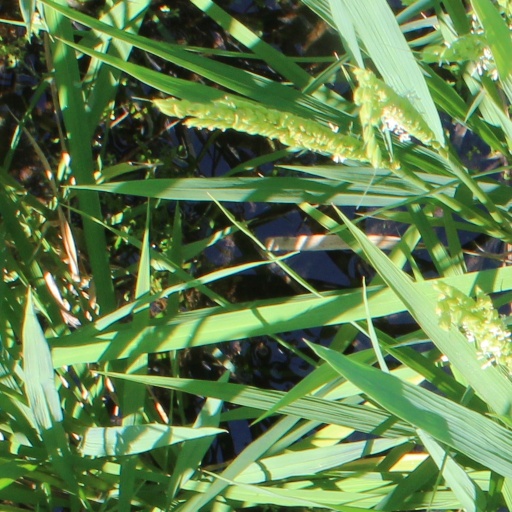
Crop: rice